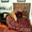
Label: couch